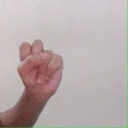
अक्षर: स